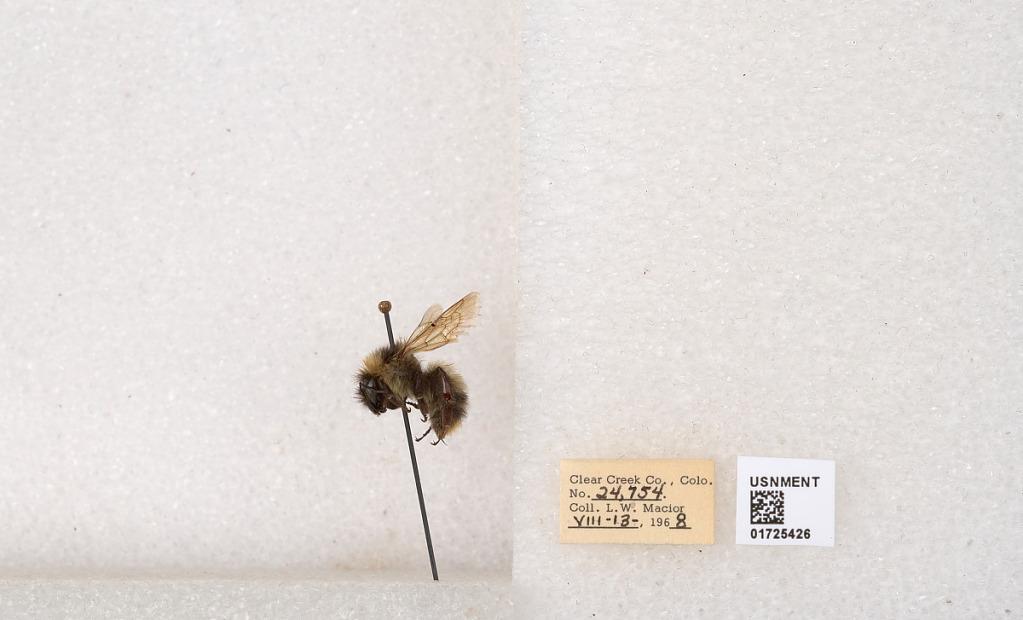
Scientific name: Bombus kirbyellus
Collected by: L. Macior
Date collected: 1968-8-13
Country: United States
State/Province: Colorado
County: Clear Creek
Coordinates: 39.6891, -105.644